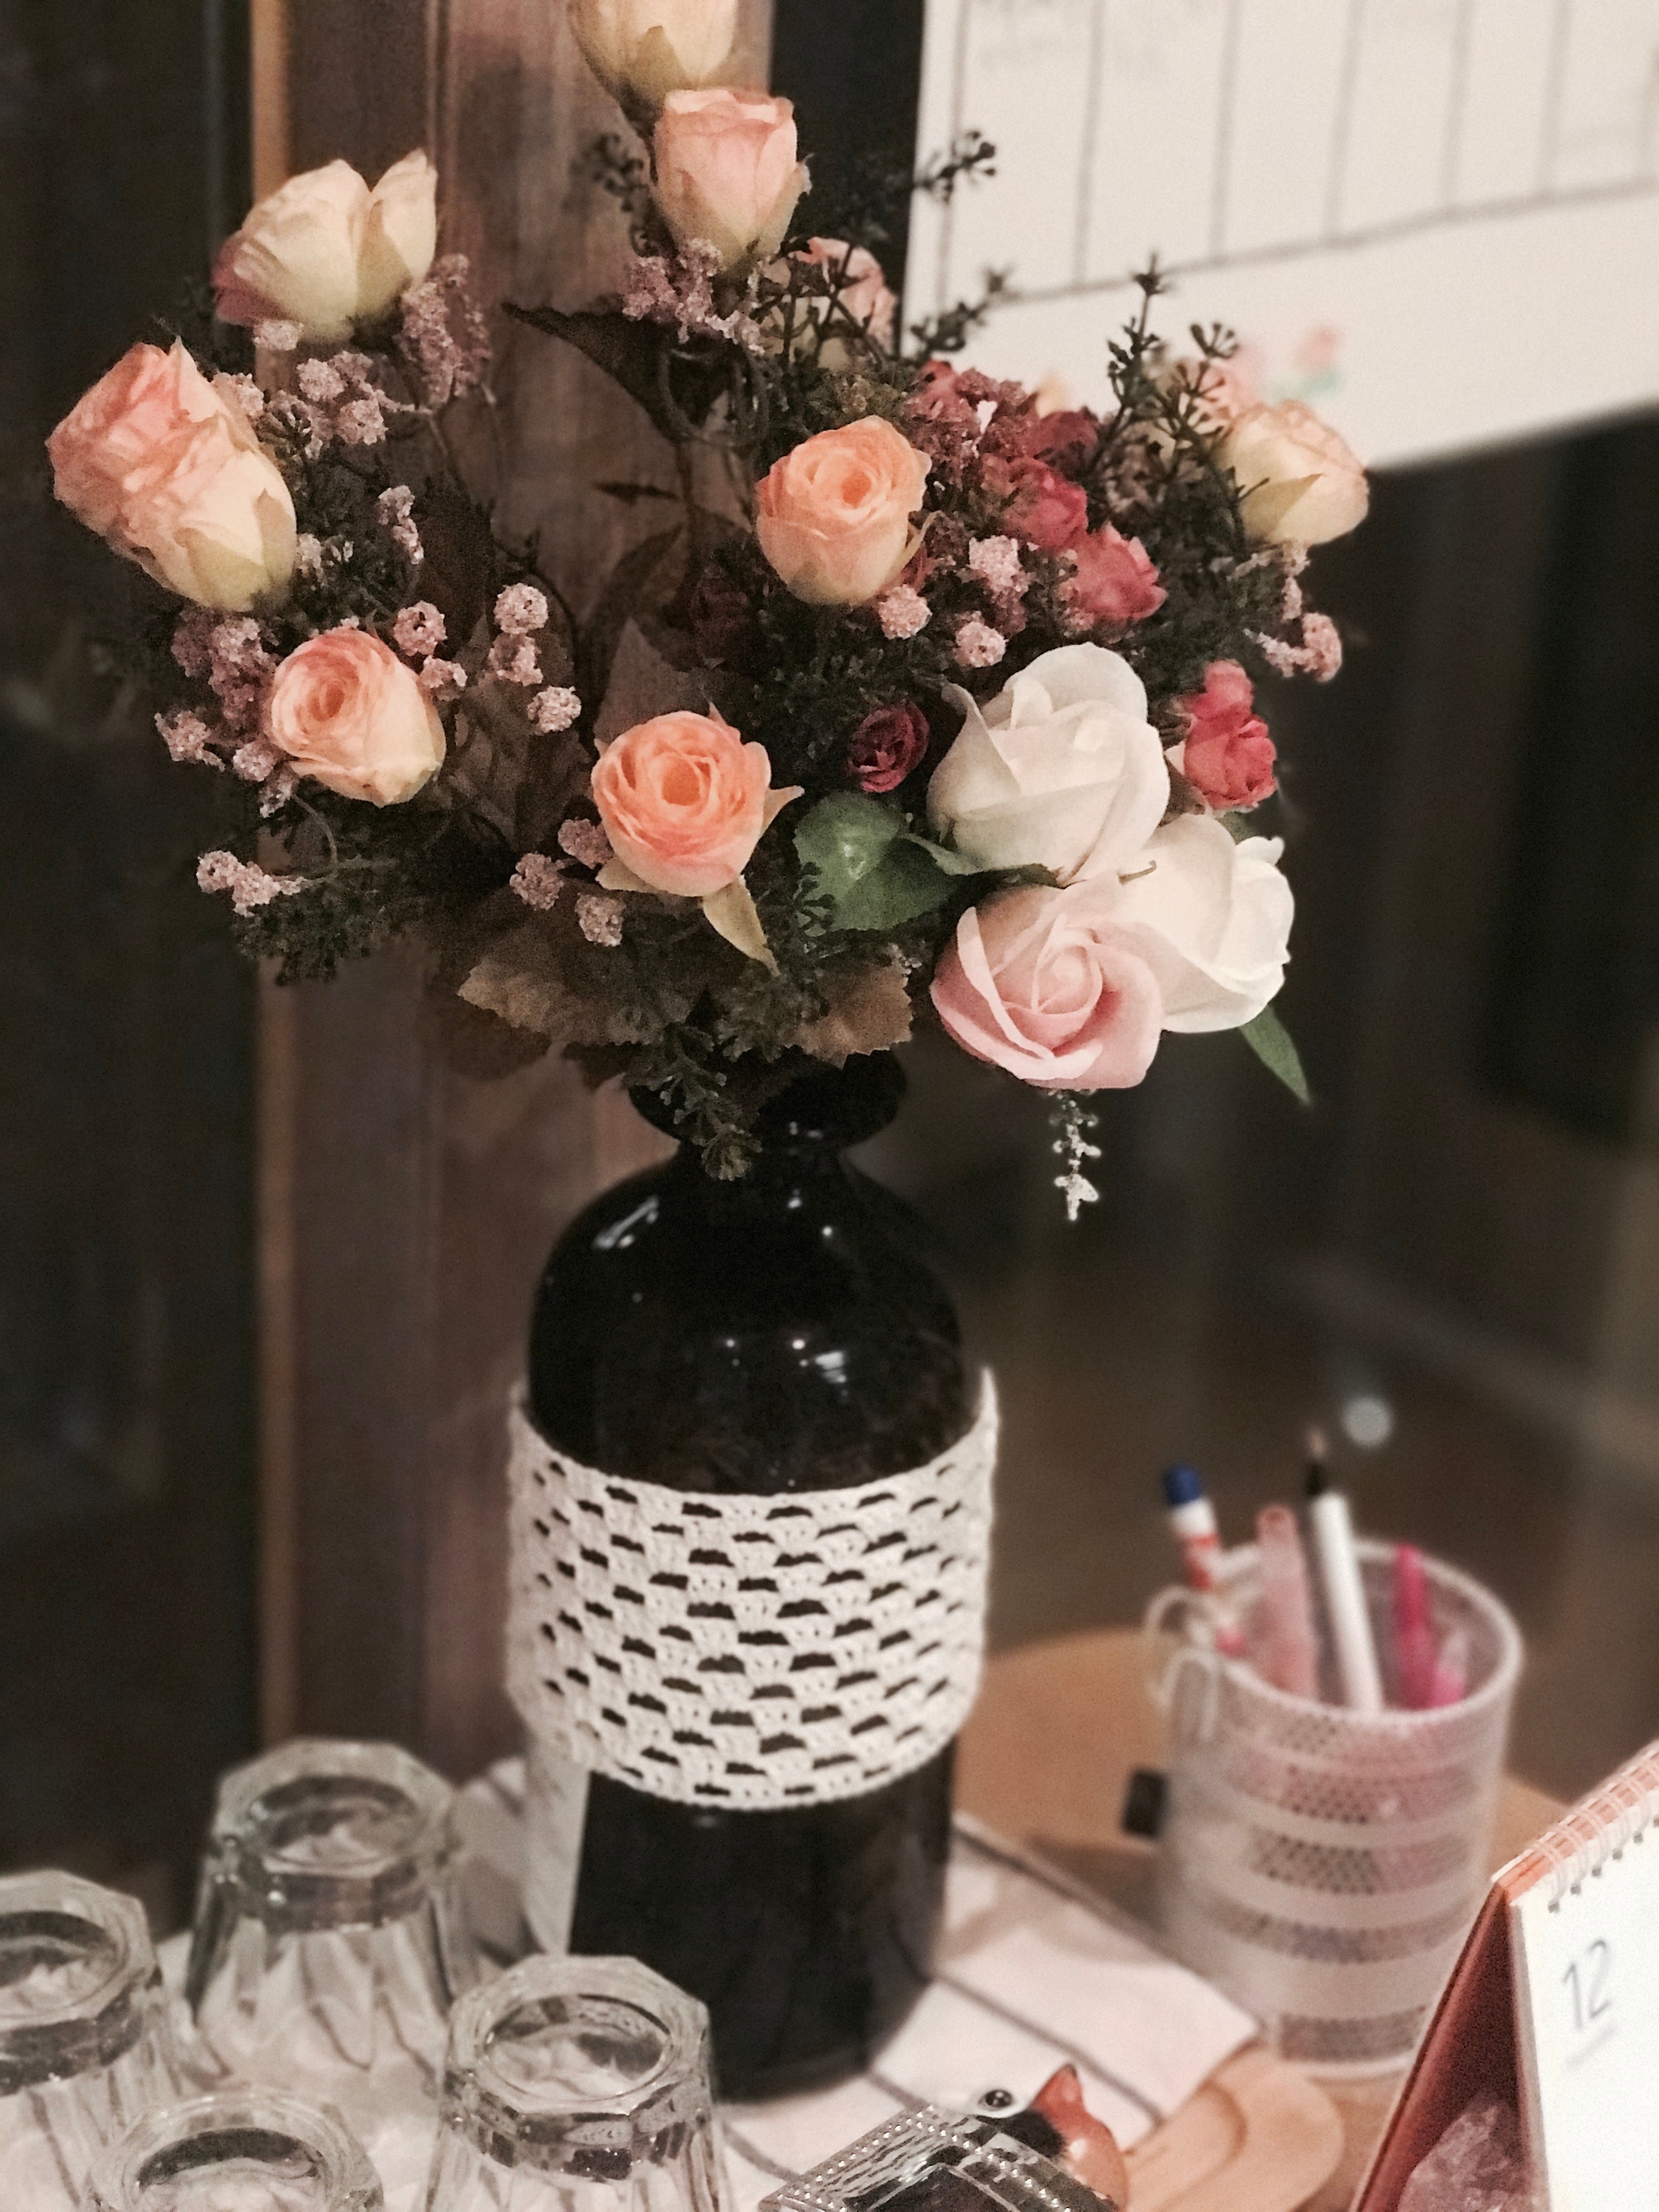
plant, flower, spring, pink, floristry, flower bouquet, floral design, centrepiece, flower arranging